Sky position (RA, Dec in degrees): 143.714, 29.826
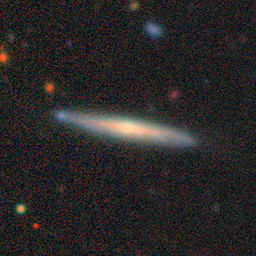
Galaxy morphology: Edge-on Galaxies without Bulge